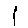
Label: 1